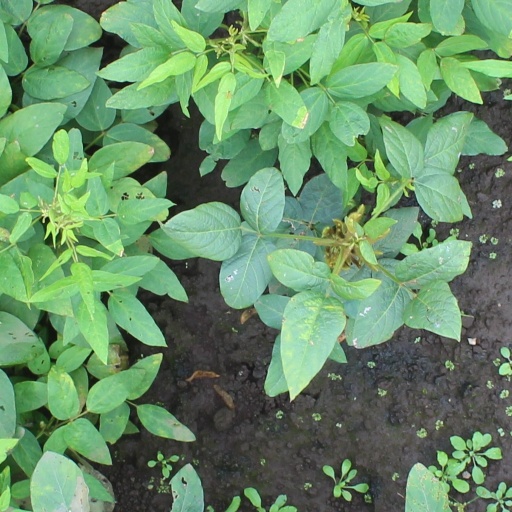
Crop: soybean